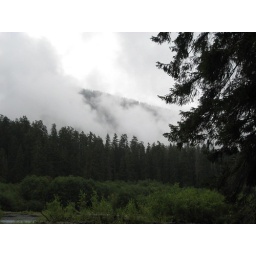
clouds over the mountains